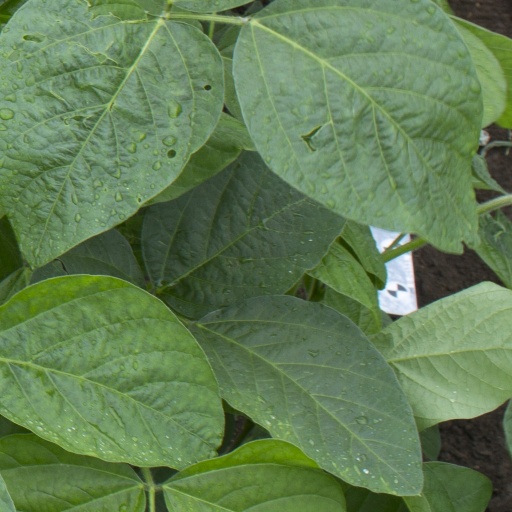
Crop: soybean